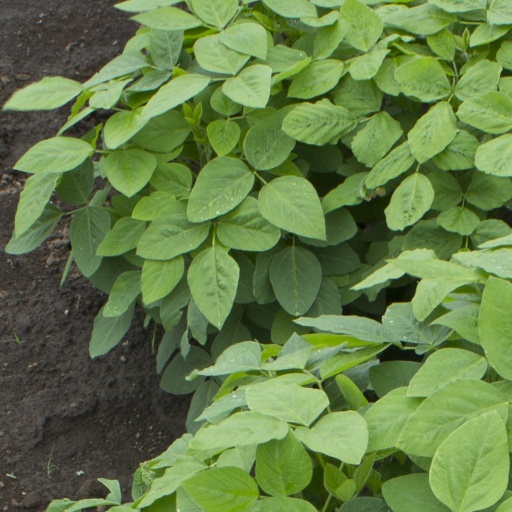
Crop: soybean